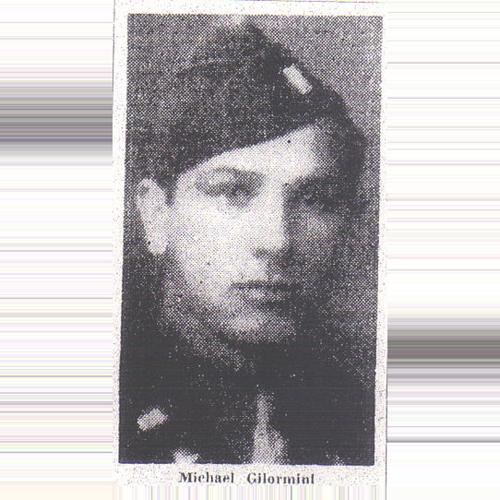
Age: 25